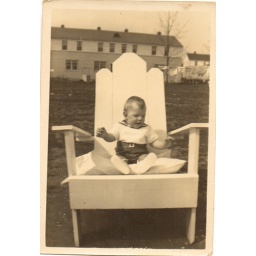
boy in white chair